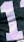
Number: 1